Allegheny River

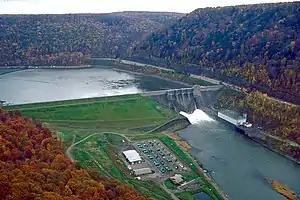
The Kinzua Dam and Allegheny Reservoir

In 1965, the completion of the federally sponsored Kinzua Dam for flood-control in northwestern Pennsylvania east of Warren created the long Allegheny Reservoir, known as Lake Perfidy among the Seneca, part of which is included in the Allegheny National Recreation Area. The dam flooded parts of lands deeded "forever" to the Seneca Nation of Indians by the 1794 Treaty of Canandaigua, and lands given to Cornplanter and his descendants. The event was described in the Johnny Cash song "As Long as the Grass Shall Grow" from the 1964 album "", which focused on the history of and problems facing Native Americans in the United States.